Chandragupta II

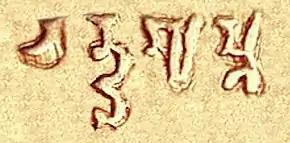
The full name "Chandragupta" in Gupta script (Gupta script: 10px14px) "Cha-ndra-gu-pta", on coinage.

Chandragupta II was the second ruler of the dynasty to bear the name "Chandragupta", the first being his grandfather Chandragupta I. He was also simply known as "Chandra", as attested by his coins. The Sanchi inscription of his officer Amrakardava states that he was also known as Deva-raja. The records of his daughter Prabhavatigupta, issued as a Vakataka queen, call him Chandragupta as well as Deva-gupta. Deva-shri (IAST: Devaśri) is another variation of this name. The Delhi iron pillar inscription states that king Chandra was also known as "Dhava": if this king Chandra is identified with Chandragupta (see below), it appears that "Dhava" was another name for the king. Another possibility is that "dhava" is a mistake for a common noun "bhava", although this is unlikely, as the rest of the inscription does not contain any errors.